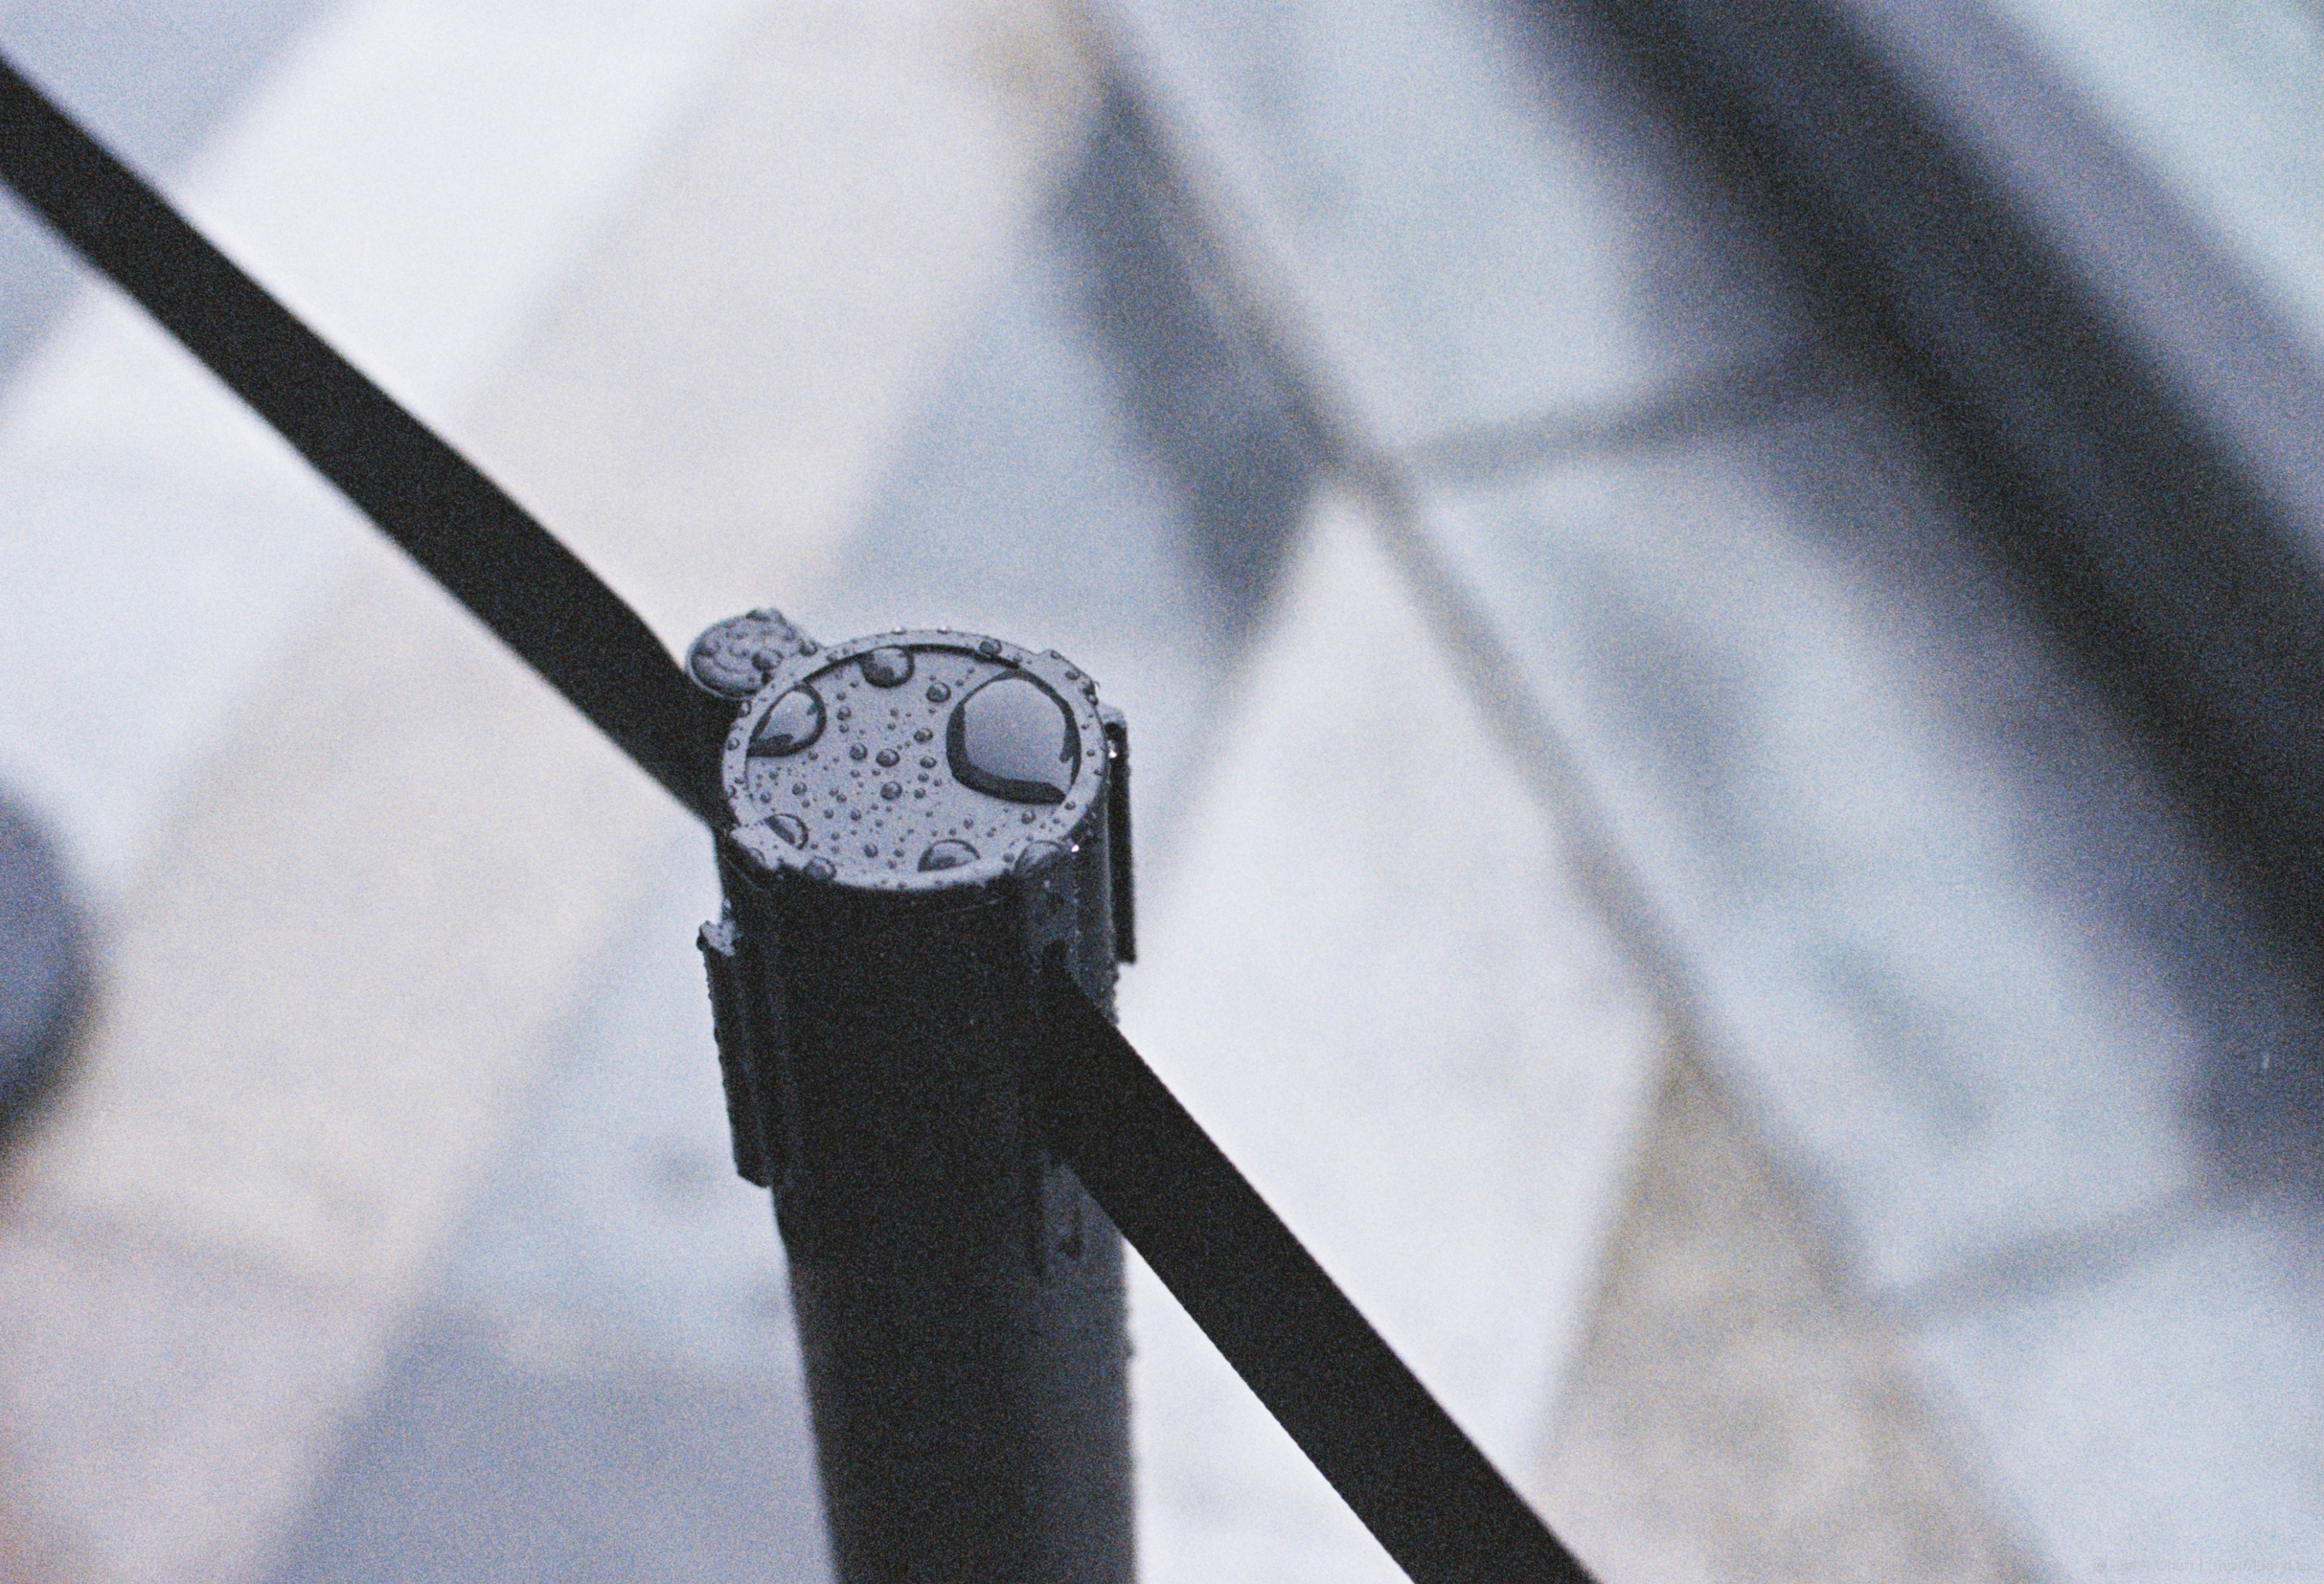
hand, apple, snow, winter, people, vintage, bicycle, film, analog, fujifilm, line, chinese, vehicle, nikon, black, close up, 50mm, canton, nikkor, china, documentary, nikonf3, guangzhou, applestore, opening, fujifilmsuperiaxtra800